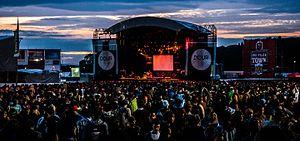
Le Borinage est une région belge de la Région wallonne située dans la province de Hainaut, à l'ouest et au sud-ouest de la ville de Mons. Elle s’étend jusqu’à la frontière franco-belge, à l'extrémité ouest du sillon Sambre-et-Meuse.